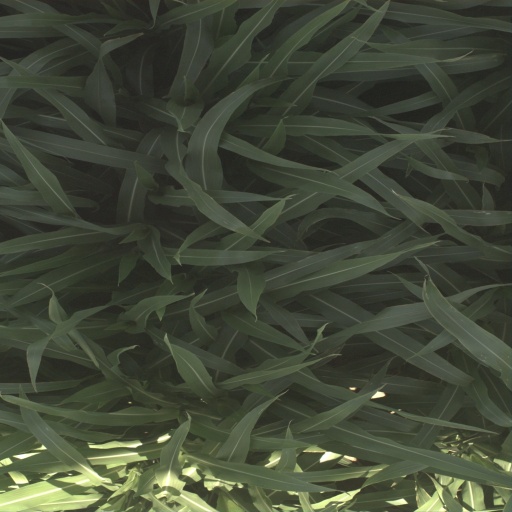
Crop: sorghum